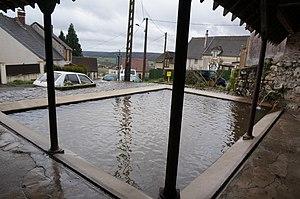
à Le Breuil (Marne).
Le Breuil est une commune française, située dans le département de la Marne en région Grand Est.